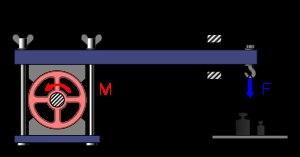
Le newton mètre est l'unité dérivée du Système international pour un moment de force. Elle représente le moment d'une force de 1 newton dont le bras de levier est de 1 mètre, soit 1 N m, ou encore 1 m² kg s⁻².
Le frein de Prony est un frein dynamométrique utilisé au XIXᵉ siècle pour la mesure des couples. Son nom rappelle celui de son inventeur, l'ingénieur des Ponts et Chaussées Gaspard de Prony.